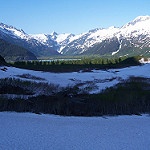
Scene: Outdoor